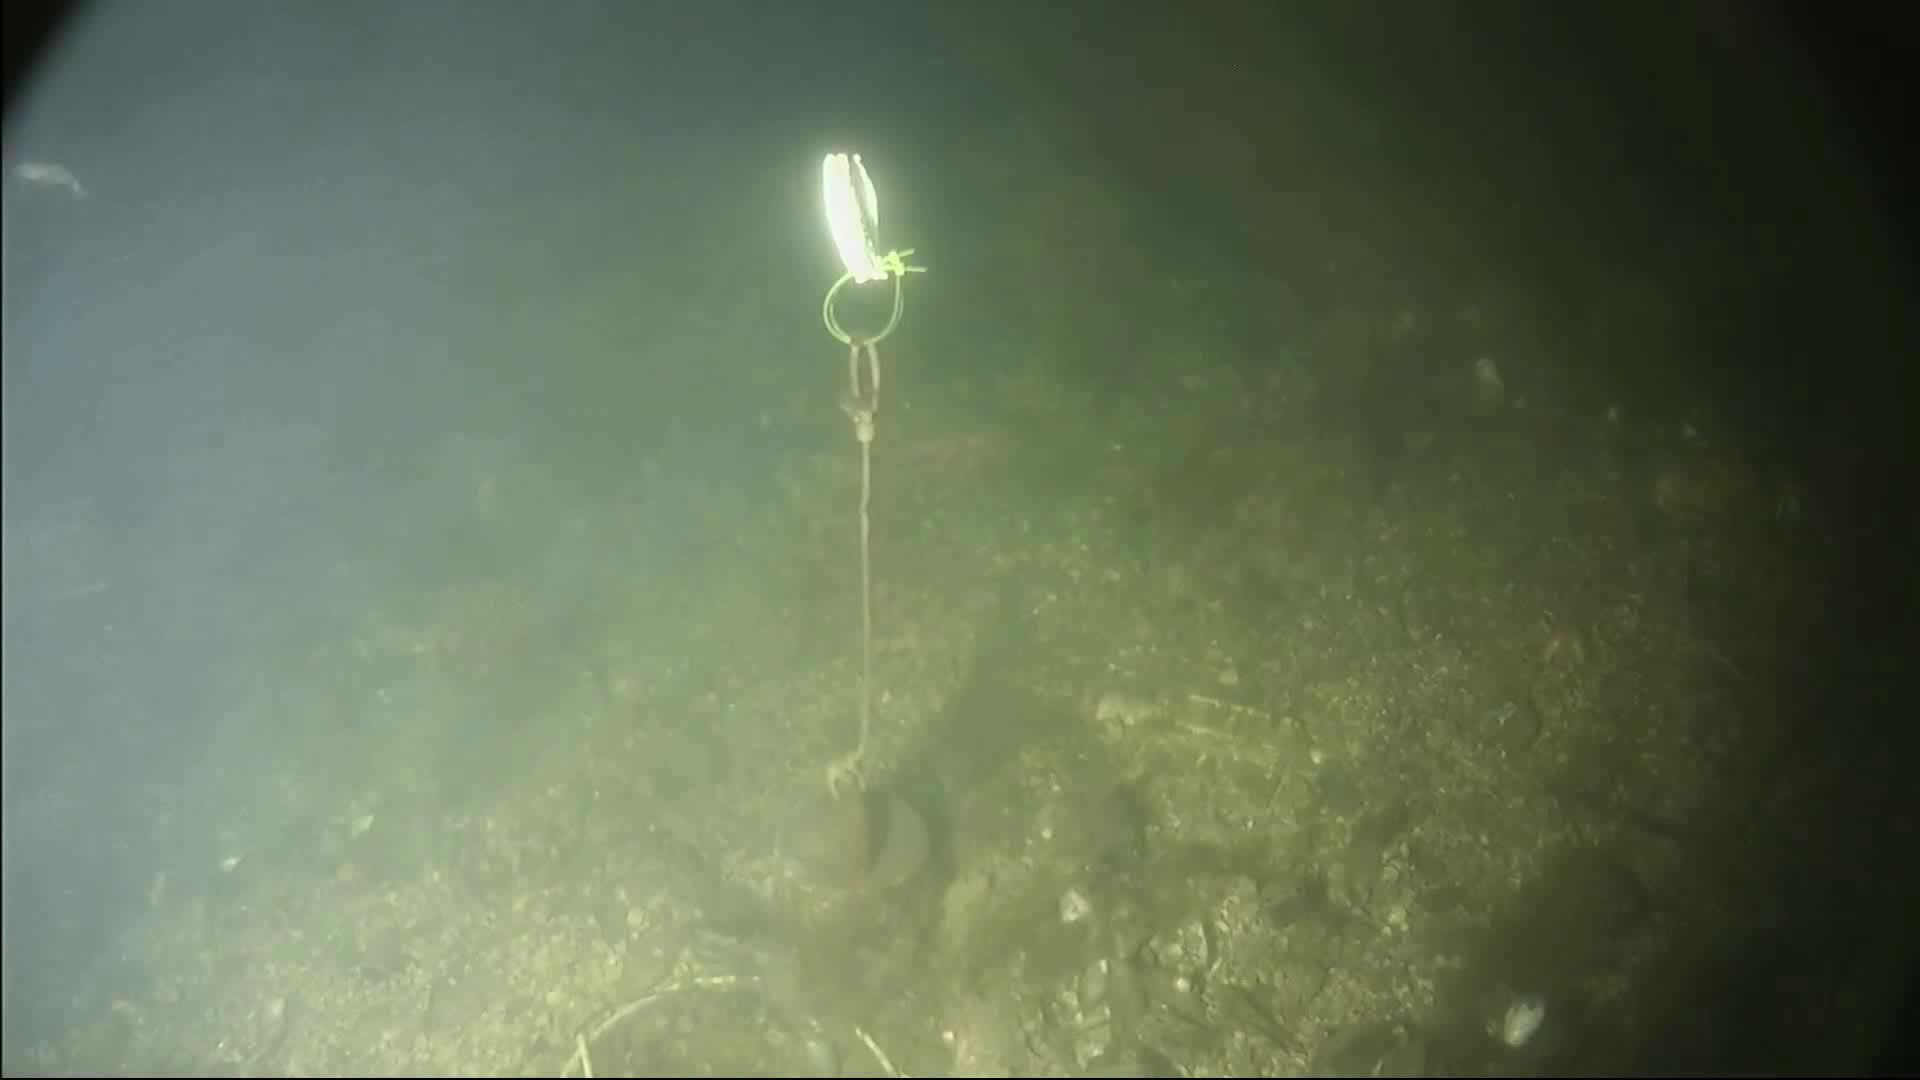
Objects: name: small_fish